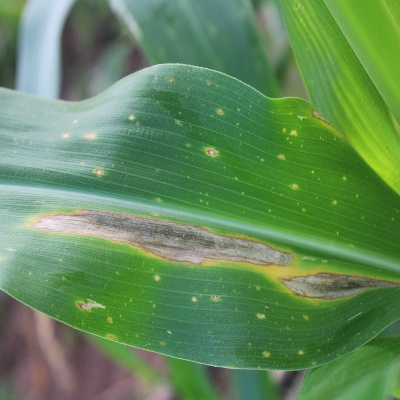
Crop: Maize
Condition: leaf blight